Métis fiddle

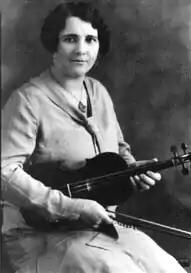
Mary "La" Bolduc, a prominent Canadian folk artist. Though she had European and Indigenous lineage was not Métis. The instrument itself would have been similar to those used by early Metis fiddlers.

Fiddle tunes for dances have been described as the core repertoire of Metis fiddling. The central defining tune is Red River Jig, which is not actually in jig timing (6/8) but often in the faster duple meter(s) associated with reels. A local anecdote relates that "the way to drive a Métis crazy is to nail his moccasins to the floor and play the Red River Jig The dancing involves prominent footwork as in Irish dance and has been brought to a high level of dexterity. Cory Poitras demonstrates simultaneous fiddle playing and "jigging" at Métis crossing in a 2007 video clip available online.